St. Paul's School (Louisiana)

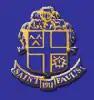

Saint Paul's School is a private all-boys Lasallian high school, located in Covington, Louisiana just to the north of New Orleans, United States. Located in the Roman Catholic Archdiocese of New Orleans, the school is run by the Christian Brothers and is one of the 1,000 Lasallian schools in more than 80 countries. It is part of 300 years of history originating from the founding of the Christian Brother Schools by Saint Jean Baptiste de La Salle. In 2015 and 2021, the United States Department of Education recognized St. Paul's as a Blue Ribbon School.